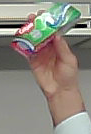
Product: colgate_toothpaste